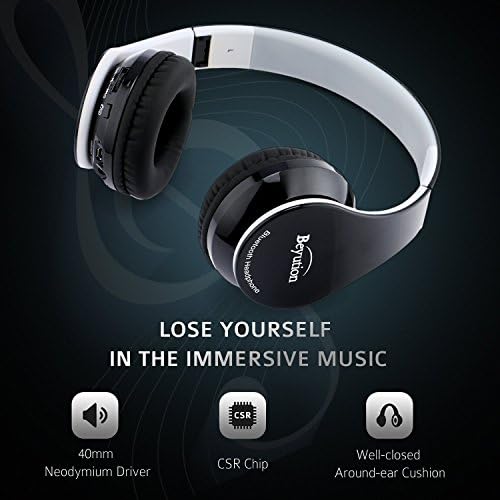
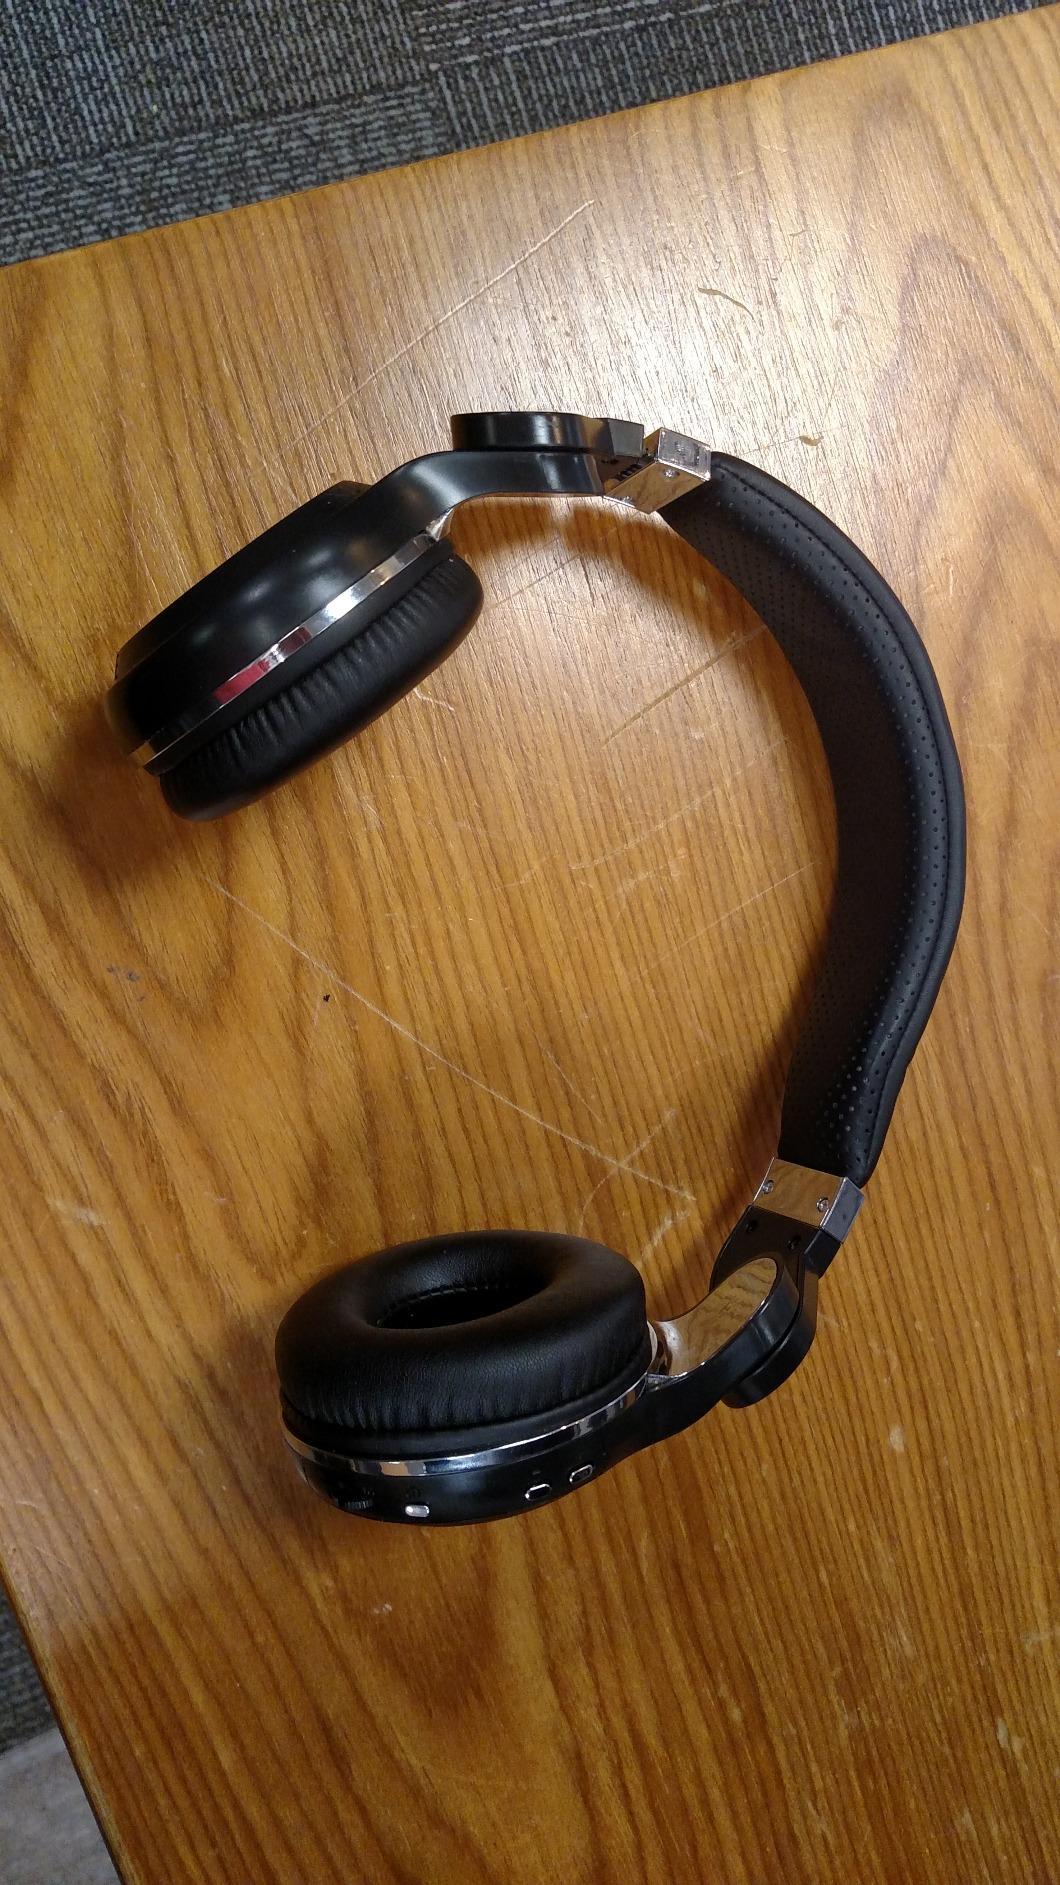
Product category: headphones
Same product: no